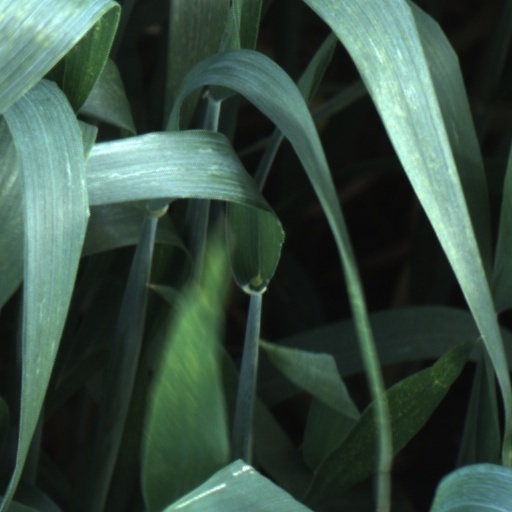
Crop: wheat